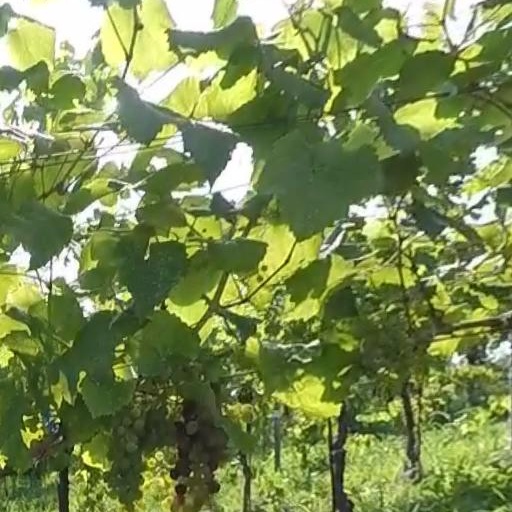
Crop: grape